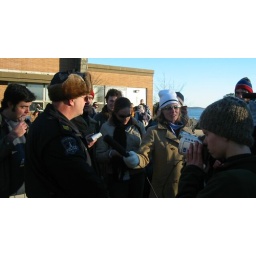
Ignored by spokesperson, until one of the official media repeats the question. CBC radio reporter - in white hat